Accessibility of the Metropolitan Transportation Authority

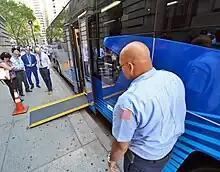
Ramp on an MTA bus

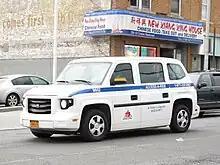
An MV-1 Access-A-Ride cab

, 79 of the 124 Metro-North stations are accessible by wheelchair ramp and/or elevator. Stations that meet full ADA requirements are marked with an asterisk (*). (Other stations are wheelchair accessible but may be missing some ADA features). Stations built after 1990 are marked with a double asterisk (**).